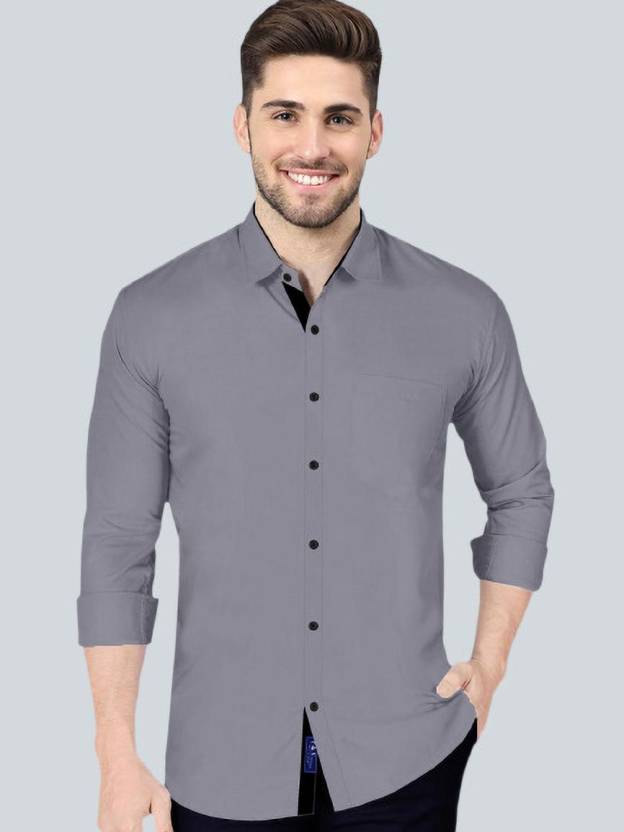
Product: Men Regular Fit Solid Spread Collar Casual Shirt
Price: ₹288
Colors: Grey
Pattern: Solid
Description: V-Tex is known for Stylish attire of Shirts and Kurtas. High Quality fabric cotton 95% + 5% mixes other fabric, Slim-fit, Full Sleeve, Directly From manufacturer at reasonable Prices. Button Design may be change. Color may slightly vary due to Graphics Lighting or your system glow. Order According to your chest size or according to your any branded product to avoid returns. Size Guide: Product is in 1 inches loosing i.e. chest measurements will be S = (35 - 36) Inches, M = (37 - 38) Inches, L= (39- 40) inches, XL= (41- 42) inches, XXL = (43 - 44) Inches, respectively. It is also suitable for Party Wear and Light Weight. Please go for above Brand Name "V-Tex Kurta / Shirt" For more products.